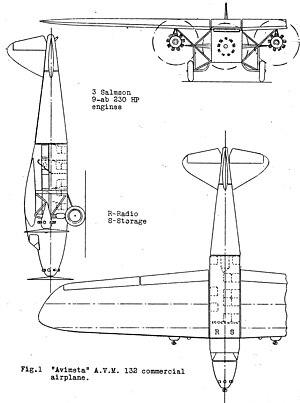
L'Avimeta 132 était un avion de transport commercial trimoteur français de l'Entre-deux-guerres. Il ne dépassa pas le stade de prototype.